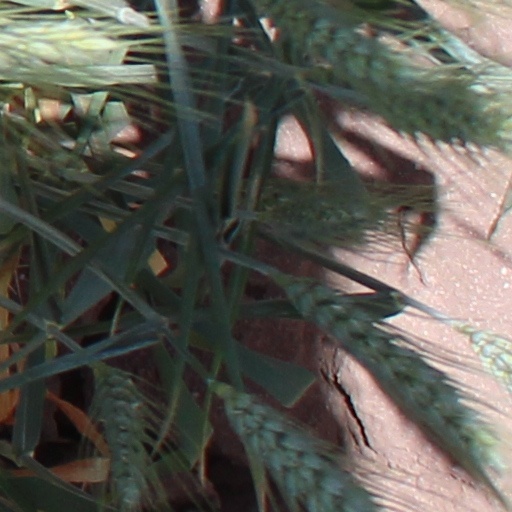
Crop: wheat